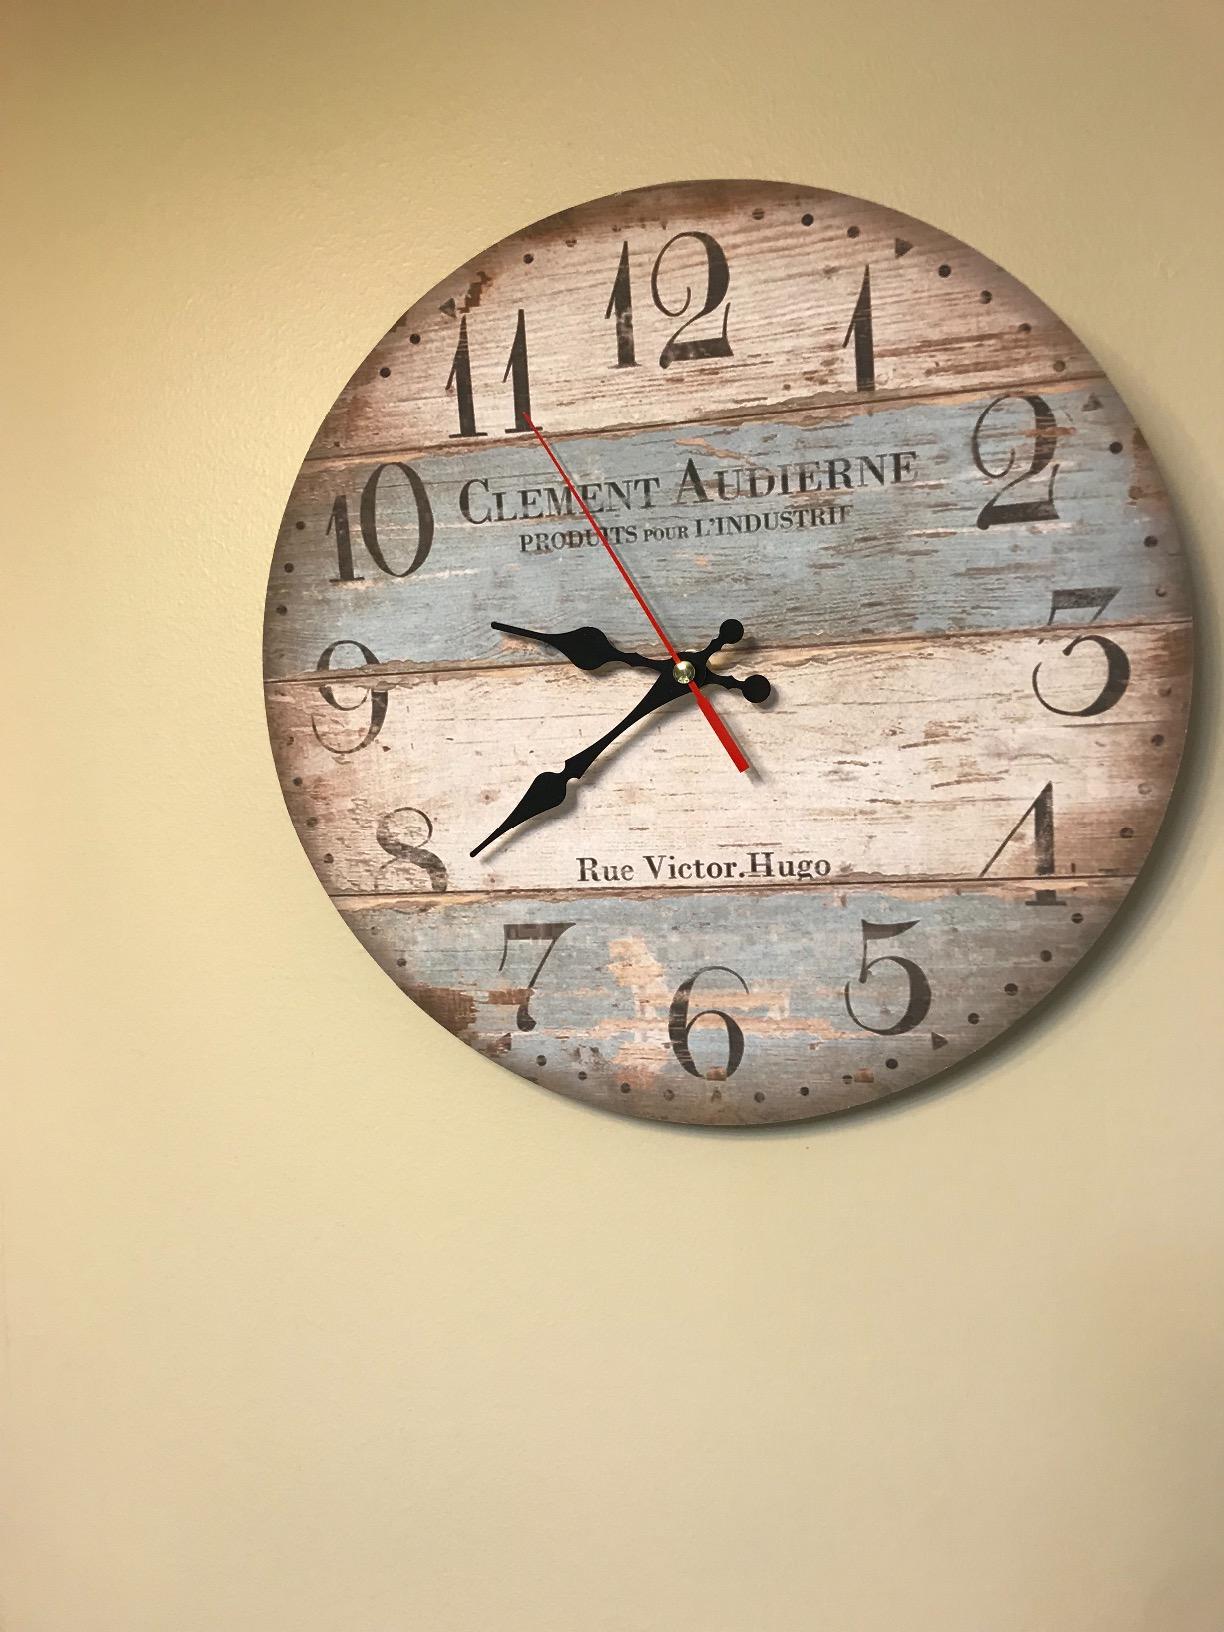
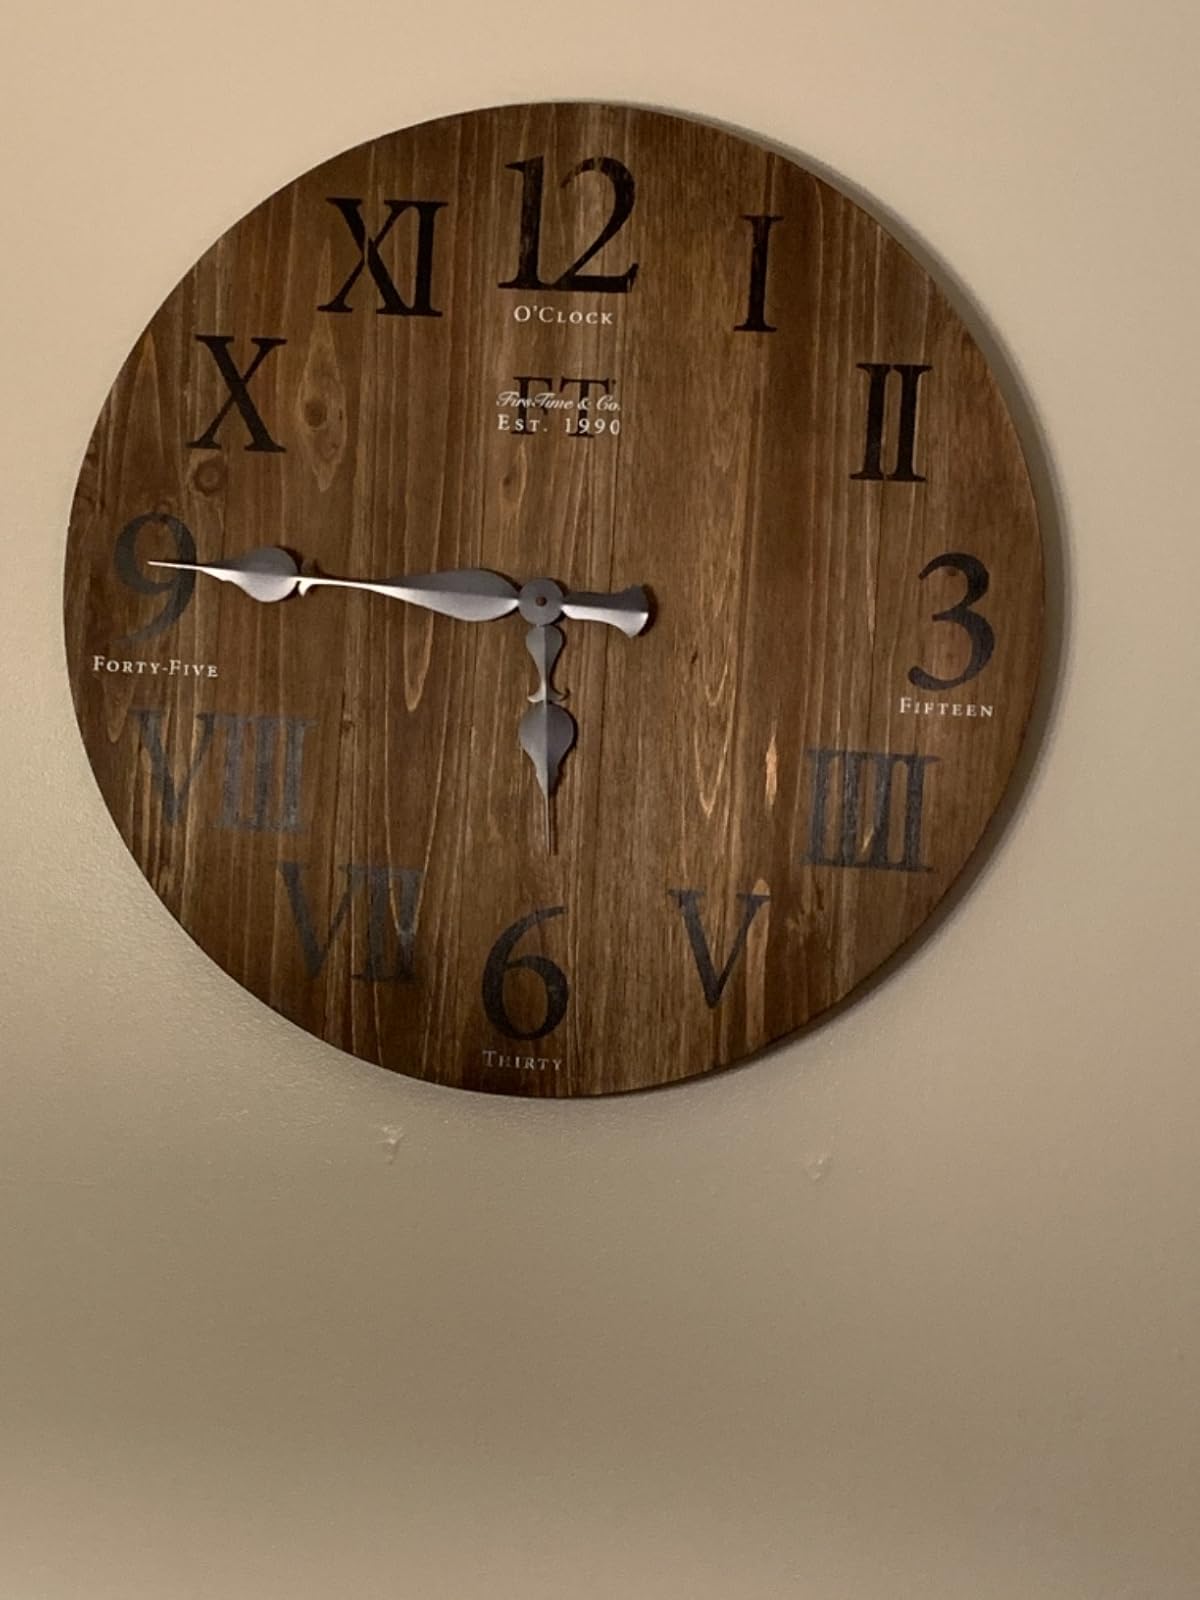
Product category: clock
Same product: no